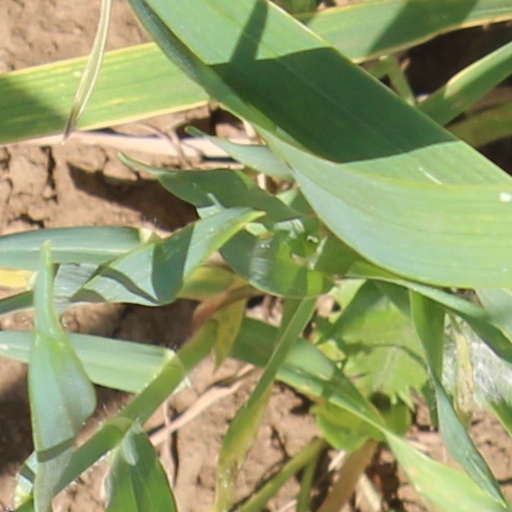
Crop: wheat